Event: Nepal Earthquake
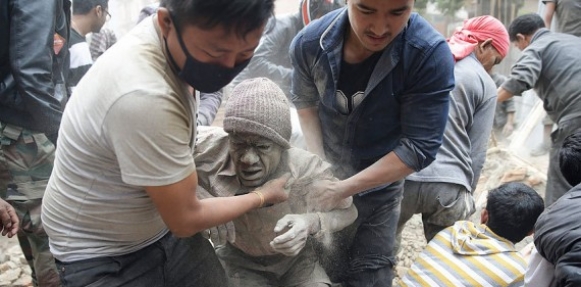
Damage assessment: damage